Nemea

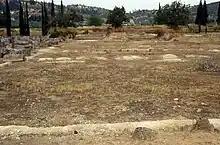
Remains of the first oikos.

South of the Temple of Zeus, there are nine poorly preserved buildings, now commonly called oikoi. The Greek word “oikos”, usually meaning “house”, is used since the purpose of these buildings is unclear. These buildings face north along an east–west line and resemble the position of the treasuries at Olympia, and possibly served a similar purpose as both a treasury and meeting hall, as at Delos.